DVD-Audio

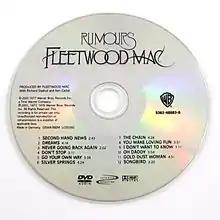
DVD-Audio release of "Rumours" by Fleetwood Mac

DVD-Audio (commonly abbreviated as DVD-A) is a digital format for delivering high-fidelity audio content on a DVD. DVD-Audio uses most of the storage on the disc for high-quality audio and is not intended to be a video delivery format.